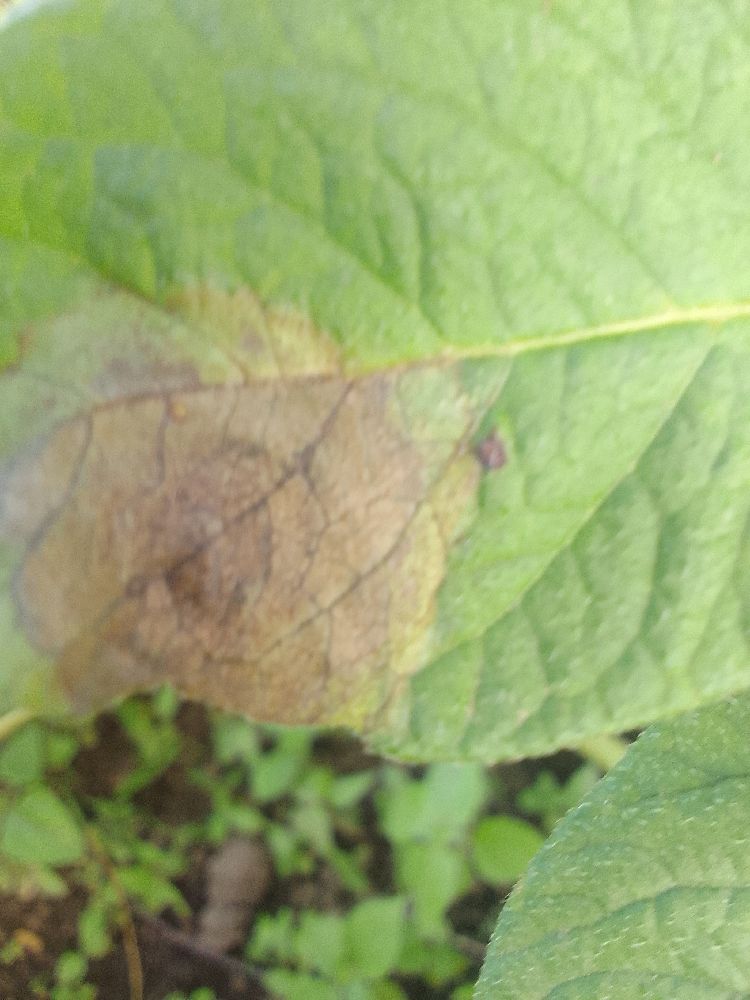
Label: Late blight